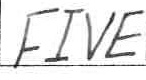
Label: five